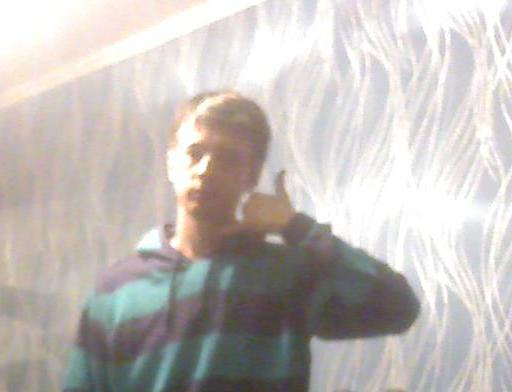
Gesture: call